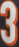
Number: 3